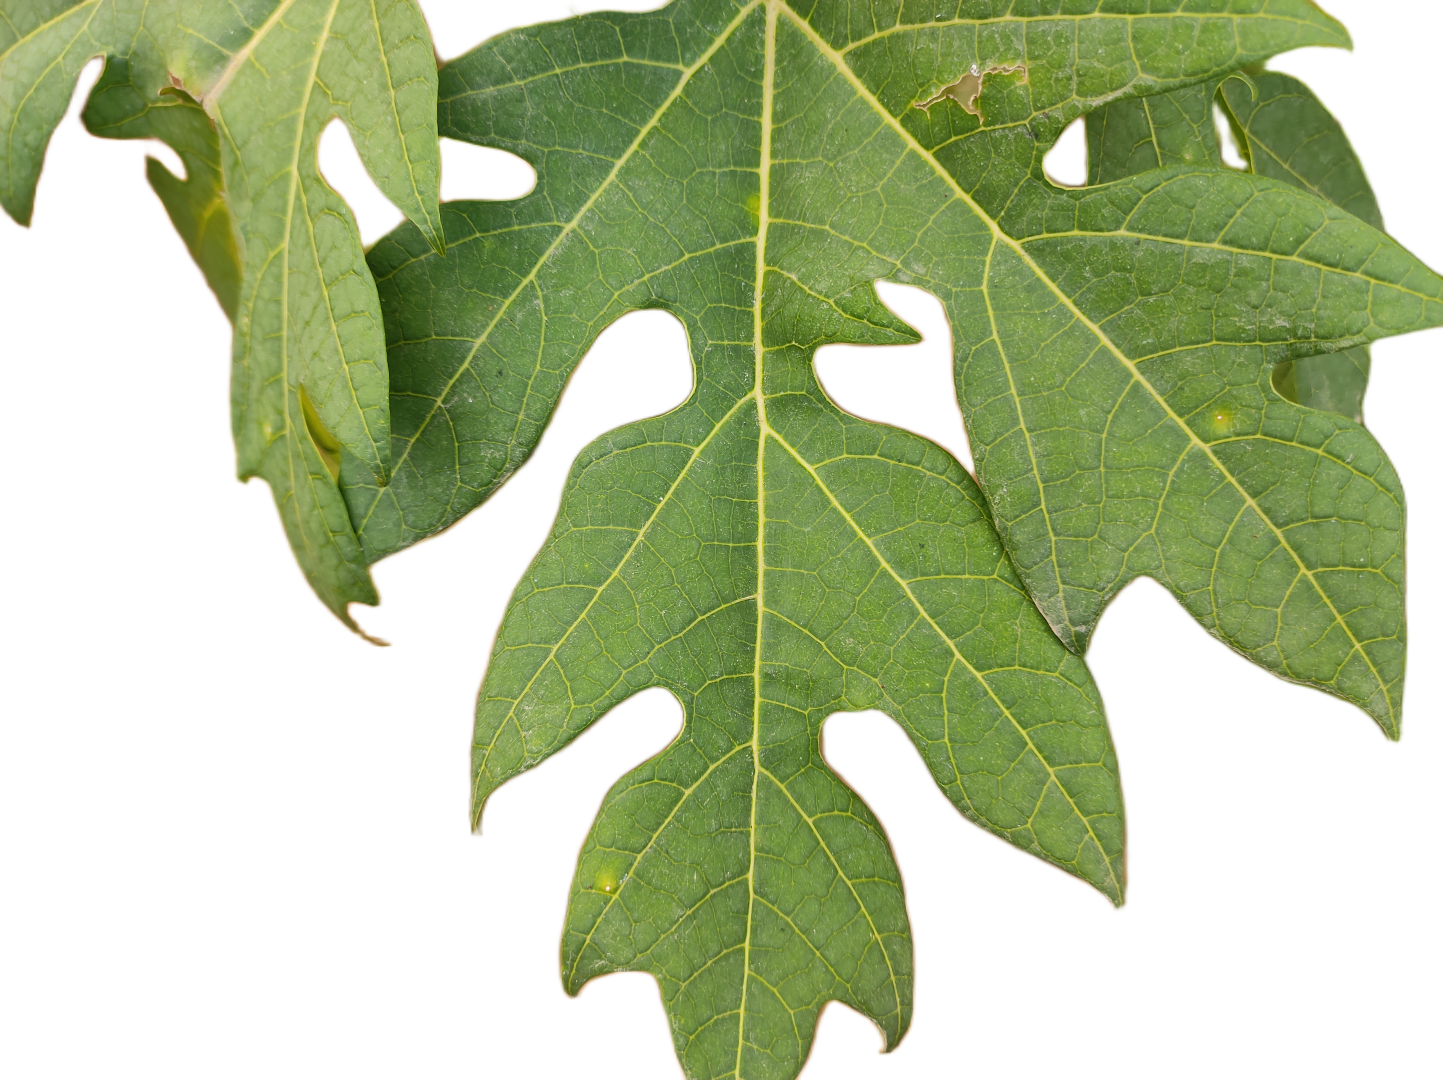
Crop: Papaya
Label: Carica_Insect_Hole